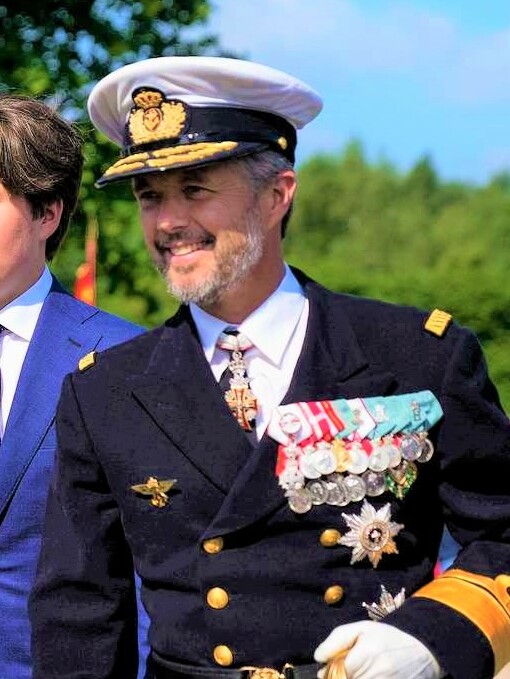
สมเด็จพระราชาธิบดีเฟรเดอริกที่ 10 แห่งเดนมาร์ก

infobox royalty
| name = สมเด็จพระราชาธิบดีเฟรเดอริกที่ 10
| title = เคานต์แห่งมงเปอซา
| image = Frederik, Crown Prince of Denmark in 2021.jpg
| succession = รายพระนามพระมหากษัตริย์เดนมาร์ก|พระมหากษัตริย์แห่งเดนมาร์กกรีนแลนด์ และหมู่เกาะแฟโร
| reign = 14 มกราคม ค.ศ. 2024 – ปัจจุบัน
()
| predecessor = สมเด็จพระราชินีนาถมาร์เกรเธอที่ 2 แห่งเดนมาร์ก|มาร์เกรเธอที่ 2
| pre-type = รายพระนามพระมหากษัตริย์เดนมาร์ก|ก่อนหน้า
| successor = เจ้าชายคริสเตียน มกุฎราชกุมารแห่งเดนมาร์ก|เจ้าชายคริสเตียน มกุฎราชกุมาร
| suc-type = รายพระนามรัชทายาทเดนมาร์ก|รัชทายาท
| regent = list collapsed|title="ดูรายชื่อ"|1=
| full name = เฟรเดอริก อันเดร เฮนริก คริสเตียน
| birth_place = โคเปนเฮเกน ประเทศเดนมาร์ก
| father = เจ้าชายเฮนริกแห่งเดนมาร์ก พระราชสวามี|เจ้าชายเฮนริก พระราชสวามี
| mother = สมเด็จพระราชินีนาถมาร์เกรเธอที่ 2 แห่งเดนมาร์ก|สมเด็จพระราชินีนาถมาร์เกรเธอที่ 2
| spouse = สมเด็จพระราชินีแมรีแห่งเดนมาร์ก
| issue = * เจ้าชายคริสเตียน มกุฎราชกุมารแห่งเดนมาร์ก
* เจ้าหญิงอิซาเบลลาแห่งเดนมาร์ก|เจ้าหญิงอิซาเบลลา
* เจ้าชายวินเซนต์แห่งเดนมาร์ก|เจ้าชายวินเซนต์
* เจ้าหญิงโจเซฟินแห่งเดนมาร์ก|เจ้าหญิงโจเซฟีน
| dynasty = * ราชวงศ์ชเลสวิช-ฮ็อลชไตน์-เซอเนอร์ปอร์-กลึคส์บวร์ค|กลึคส์บวร์ค
* ราชวงศ์ลาบอร์ด เดอ มงเปอซา|ลาบอร์ด เดอ มงเปอซา
| signature = Signaturr of Frederik X.svg
| birth_style = พระราชสมภพ

สมเด็จพระราชาธิบดีเฟรเดอริกที่ 10 แห่งเดนมาร์ก ในหลวง มีพระราชสาส์น ‘สมเด็จพระราชาธิบดีเฟรเดอริก ที่ 10’ แห่งเดนมาร์ก ในโอกาสที่เสด็จขึ้นครองราชย์ ( ; 26 พฤษภาคม พ.ศ. 2511) เป็นพระมหากษัตริย์แห่งเดนมาร์ก พระองค์ปัจจุบัน ทรงเป็นพระราชโอรสพระองค์ใหญ่ใน สมเด็จพระราชินีนาถมาร์เกรเธอที่ 2 แห่งเดนมาร์ก และ เจ้าชายเฮนริกแห่งเดนมาร์ก พระราชสวามี มีพระอนุชา 1 พระองค์ คือ เจ้าชายโจอาคิมแห่งเดนมาร์ก
พระองค์ทรงขึ้นครองราชสมบัติเป็นพระมหากษัตริย์เดนมาร์ก หลังการสละราชสมบัติของสมเด็จพระราชินีนาถมาร์เกรเธอที่ 2 แห่งเดนมาร์ก|การสละราชสมบัติของสมเด็จพระบรมราชชนนีเมื่อวันที่ 14 มกราคม พ.ศ. 2567 โดยคติพจน์ประจำรัชกาลของพระองค์คือ
== พระราชประวัติ ==
ไฟล์:En dronning med farverig stil.jpg|147px|thumb|left|พระองค์และพระราชมารดาสมเด็จพระราชินีนาถมาร์เกรเธอที่ 2 แห่งเดนมาร์ก
พระราชบิดามารดาอุปถัมภ์ของพระองค์ได้แก่ เจ้าชายจอร์จ วัลเดมาร์แห่งเดนมาร์ก บารอนแม็กซิมิลเลียนแห่งวัทเทอร์วิลล์-เบร็คเฮล์ม, เคานต์อีเทนเนแห่งลาบอร์ด เดอ มงเปอซา, สมเด็จพระราชินีอันเนอ-มารีแห่งกรีซ, แกรนด์ดัชเชสโจเซฟีน-ชาร์ล็อตแห่งลักเซมเบิร์ก และนางบริจิตตา จูเอล เฮลลิงโซ ในวันที่ 14 มกราคม พ.ศ. 2515 พระองค์ได้รับการสถาปนาเป็น มกุฎราชกุมารแห่งเดนมาร์ก ประกาศสำนักนายกรัฐมนตรี เรื่องพระราชทานเครื่องราชอิสริยาภรณ์แก่พระราชวงศ์เดนมาร์ก . ราชกิจจานุเบกษา เล่ม ๑๑๘ ตอนที่ ๒ ข. 8 กุมภาพันธ์ 2544. โดยพระราชมารดาคือสมเด็จพระราชินีนาถมาร์เกรเธที่ 2 แห่งเดนมาร์ก
พระองค์ทรงเข้าศึกษาที่โรงเรียนระดับประถมศึกษาที่เครปสโครวระหว่างปี พ.ศ. 2517 - พ.ศ. 2524 ต่อมาในปี พ.ศ. 2517 – พ.ศ. 2519 ทรงเป็นนักเรียนประจำพระราชวังอามาเลียนเบิร์กและช่วงชั้นที่ 3 ที่เครปสโครว ในระหว่างปี พ.ศ. 2525 - พ.ศ. 2526 มกุฎราชกุมารทรงเป็นนักเรียนประจำที่ "École des Roches" ในนอร์ม็องดี ประเทศฝรั่งเศส ในปี พ.ศ. 2529 ทรงเข้าศึกษาโรงเรียนมัธยมปลายโอเรการ์ด จิมเนเซียม
พระองค์ทรงเข้าศึกษาที่มหาวิทยาลัยฮาร์วาร์ดตั้งแต่ พ.ศ. 2535 – พ.ศ. 2536 โดยทรงใช้พระนามว่า เฟรเดอริก เฮนริกเซน ทรงศึกษาด้านรัฐศาสตร์ จากนั้นในปี พ.ศ. 2537 ทรงเป็นผู้แทนของเดนมาร์กปฏิบัติงานในองค์การสหประชาชาติที่นครนิวยอร์ก ต่อมาทรงเข้าศึกษาระดับมหาบัณฑิตด้านรัฐศาสตร์ที่มหาวิทยาลัยออร์ฮูส โดยทรงทำวิทยานิพนธ์ในเรื่องการวิเคราะห์นโยบายต่างประเทศของรัฐบอลติกซึ่งพระองค์เคยเสด็จเยือนหลายครั้งในระหว่างทรงศึกษา หลังสำเร็จการศึกษาในเดือนกุมภาพันธ์ พ.ศ. 2538 มกุฎราชกุมารทรงได้ตำแหน่งเลขาธิการประจำสถานเอกอัครราชทูตเดนมาร์กที่กรุงปารีสตั้งแต่ ตุลาคม พ.ศ. 2541 ถึงตุลาคม พ.ศ. 2542
พระองค์ทรงสำเร็จการฝึกหลักสูตรของหน่วยมนุษย์กบแห่งเดนมาร์ก (เทียบเท่ากับหลักสูตรนักทำลายใต้น้ำจู่โจม หรือซีล) ซึ่งมีระยะเวลาการฝึกประมาณ 9 เดือน และทรงเข้าประจำการเป็นทหารเรือในหน่วยดังกล่าวเมื่อปี พ.ศ. 2537 ในระหว่างการฝึก ทรงได้รับฉายามนุษย์กบว่า ""พินโก""
ในระหว่างปี พ.ศ. 2544 – พ.ศ. 2545 พระองค์ได้รับการฝึกเป็นผู้นำ ณ สถาบันป้องกันประเทศแห่งเดนมาร์ก และในปีต่อมาทรงเป็นหนึ่งในคณะทหารของการบัญชาการการป้องกันราชอาณาจักรเดนมาร์ก นอกจากนี้ยังทรงเป็นองค์ปาฐกถาระดับอาวุโสขององค์การแผนยุทธศาสตร์ในสถาบันดังกล่าวอีกด้วย
ในเดือนกุมภาพันธ์ พ.ศ. 2544 พระองค์เมื่อครั้งดำรงพระอิสริยยศมกุฎราชกุมาร ได้ตามเสด็จพระชนนีและพระชนกเยือนประเทศไทยอย่างเป็นทางการ ในฐานะพระราชอาคันตุกะของพระบาทสมเด็จพระมหาภูมิพลอดุลยเดชมหาราช บรมนาถบพิตร และสมเด็จพระนางเจ้าสิริกิติ์ พระบรมราชินีนาถ พระบรมราชชนนีพันปีหลวง
== ชีวิตส่วนพระองค์ ==
ในรัฐสภาเดนมาร์ก วันที่ 8 ตุลาคม พ.ศ. 2546 สมเด็จพระราชินีนาถมาร์เกเธทรงมีพระบรมราชานุญาตการอภิเษกสมรสของมกุฎราชกุมารเฟรเดริคกับ เจ้าหญิงแมรี มกุฎราชกุมารีแห่งเดนมาร์ก|นางสาวแมรี เอลิซาเบธ โดนัลด์สัน นักปรึกษาการตลาดชาวออสเตรเลีย ที่มกุฎราชกุมารทรงพบกับเธอครั้งแรกในโอลิมปิกฤดูร้อน 2000|งานโอลิมปิกฤดูร้อน 2000 ที่ซิดนีย์ ประเทศออสเตรเลีย การอภิเษกสมรสจัดขึ้นในวันที่ 14 พฤษภาคม พ.ศ. 2547 ณ มหาวิหารโคเปนเฮเกน โคเปนเฮเกน ประเทศเดนมาร์ก
ในวันที่ 25 เมษายน พ.ศ. 2548 สำนักพระราชวังเดนมาร์กได้ประกาศว่า มกุฎราชกุมารีแมรีทรงพระครรภ์ และทั้งสองพระองค์มีพระบุตรองค์แรกในวันที่ 15 ตุลาคม พ.ศ. 2548 โดยเป็นเป็นพระโอรส ตามธรรมเนียมของเดนมาร์กกษัตริย์ได้ประทานพระนามว่า เฟรเดริค หรือคริสเตียน พระโอรสได้รับการเป็นเจ้าฟ้าชายคริสเตียนแห่งเดนมาร์ก|เจ้าฟ้าชายคริสเตียน วัลเดมาร์ อองรี จอห์น เมื่อวันที่ 21 มกราคม พ.ศ. 2549
ในวันที่ 26 ตุลาคม พ.ศ. 2549 สำนักพระราชวังได้ประกาศอีกว่ามกุฎราชกุมารีทรงพระครรภ์และเป็นพระบุตรองค์ที่สอง ในวันที่ 21 เมษายน พ.ศ. 2550 ทรงให้กำเนิดพระธิดาที่โรงพยาบาลมหาวิทยาลัยโคเปนเฮเกน ซึ่งเป็นเจ้าหญิงพระองค์แรกนับตั้งแต่ พ.ศ. 2489 พระธิดาทรงได้พระนามว่า เจ้าหญิงอิซาเบลลาแห่งเดนมาร์ก|เจ้าหญิงอิซาเบลลา เฮนเรียตตา อิงกริด มาร์เกรเธ เมื่อวันที่ 1 กรกฎาคม พ.ศ. 2550
== รัชกาล ==
มกุฎราชกุมารเฟรเดอริก เสด็จขึ้นครองราชสมบัติเป็นสมเด็จพระราชาธิบดีแห่งเดนมาร์ก ภายหลังการสละราชสมบัติของสมเด็จพระราชินีนาถมาร์เกรเธอที่ 2 แห่งเดนมาร์ก|การสละราชสมบัติของสมเด็จพระบรมราชชนนี เมื่อวันที่ 14 มกราคม พ.ศ. 2567 ทั้งนี้ เมตเต เฟรเดอริกเซน นายกรัฐมนตรีเดนมาร์ก เป็นผู้ประกาศการสืบราชสมบัติที่สีหบัญชรพระราชวังคริสเตียนบอร์ก หลังจากนั้น พระองค์ได้พระราชทานพระราชดำรัสและคติพจน์ประจำรัชกาลว่า โดยนับเป็นครั้งแรกตั้งแต่รัชสมัยพระเจ้าเฟรเดอริกที่ 7 แห่งเดนมาร์ก|พระเจ้าเฟรเดอริกที่ 7 ที่คติพจน์ดังกล่าวไม่มีคำว่า "พระเจ้า"
ในวันที่ 31 มกราคม ปีเดียวกัน สมเด็จพระราชาธิบดีได้เสด็จพระราชดำเนินเยือนประเทศโปแลนด์|โปแลนด์ นับเป็นการเสด็จพระราชดำเนินเยือนต่างประเทศครั้งแรกในรัชสมัยของพระองค์ หลังจากนั้นในเดือนพฤษภาคมและมิถุนายน พระองค์จะเสด็จพระราชดำเนินพร้อมด้วยสมเด็จพระราชินีแมรีเยือนประเทศสวีเดน|สวีเดน, ประเทศนอร์เวย์|นอร์เวย์ รวมถึงอาณานิคมของเดนมาร์ก อันได้แก่ หมู่เกาะแฟโร และกรีนแลนด์
== พระเกียรติยศ ==
|พระนาม = สมเด็จพระราชาธิบดีเฟรเดอริกที่ 10
|ตราพระยศ = Royal coat of arms of Denmark.svg
|ธงพระยศ = Royal Standard of Denmark.svg
|ตราประจำพระองค์ = Royal Monogram of Prince Frederik of Denmark.svg
|การเรียกขาน = Hans Majestæt '
|การแทนตน = "ข้าพระพุทธเจ้า"
|การขานรับ = Deres Majestæt'
|ลำดับโปเจียม = 1
=== พระราชอิสริยยศ ===
* 26 พฤษภาคม 1968 – 14 มกราคม 1972: เจ้าชายเฟรเดอริกแห่งเดนมาร์ก
* 14 มกราคม 1972 – 29 เมษายน 2008: เจ้าชายเฟรเดอริก มกุฎราชกุมารแห่งเดนมาร์ก
* 29 เมษายน 2008 – 14 มกราคม 2024: เจ้าชายเฟรเดอริก มกุฎราชกุมารแห่งเดนมาร์ก, เคานต์แห่งมงเปอซา
* 14 มกราคม 2024 – ปัจจุบัน: สมเด็จพระราชาธิบดีแห่งเดนมาร์ก, เคานต์แห่งมงเปอซา
=== เครื่องราชอิสริยาภรณ์ ===
==== เครื่องราชอิสริยาภรณ์เดนมาร์ก ====
* ไฟล์:Order of the Elephant Ribbon bar.svg|80x80px ประธานแห่ง เครื่องราชอิสริยาภรณ์ช้าง|เครื่องราชอิสริยาภรณ์ไอยรา (พ.ศ. 2567 - ปัจจุบัน)
**อัศวินแห่ง เครื่องราชอิสริยาภรณ์ช้าง|เครื่องราชอิสริยาภรณ์ไอยรา (พ.ศ. 2515 - พ.ศ. 2567)
* ไฟล์:Order of the Dannebrog S.K.svg|80x80px ประธานแห่ง เครื่องราชอิสริยาภรณ์แดนเนอโบร (พ.ศ. 2567 - ปัจจุบัน)
**สมาชิกชั้นมหาปรมาภรณ์แห่ง เครื่องราชอิสริยาภรณ์แดนเนอโบร (พ.ศ. 2547 - พ.ศ. 2567)
==== เครื่องราชอิสริยาภราณ์ต่างประเทศ ====
* ไฟล์:Order of Chula Chom Klao - 1st Class (Thailand) ribbon.svg|80px เครื่องราชอิสริยาภรณ์จุลจอมเกล้า ชั้นที่ 1 ปฐมจุลจอมเกล้า (ป.จ.) (ฝ่ายหน้า) ราชกิจจานุเบกษา, ประกาศสำนักนายกรัฐมนตรี เรื่อง พระราชทานเครื่องราชอิสริยาภรณ์แด่สมเด็จพระราชินีนาถมาร์เกรเธอที่ ๒ แห่งเดนมาร์ก เจ้าชายเฮนริก แห่งเดนมาร์ก พระราชสวามี และเจ้าชายเฟรเดอริก มกุฎราชกุมารแห่งเดนมาร์ก , เล่ม 118, ตอน 2 ข, 8 กุมภาพันธ์ พ.ศ. 2544, หน้า 1
== อ้างอิง ==
== บรรณานุกรม ==
* Andersen, Jens: "Under bjælken: Et portræt af Kronprins Frederik." København: Gyldendal, 2017. .
== แหล่งข้อมูลอื่น ==
* เว็บไซต์อย่างเป็นทางการของราชวงศ์เดนมาร์ก
* ราชวงศ์เดนมาร์ก
<!--
-->
หมวดหมู่:บุคคลจากโคเปนเฮเกน
หมวดหมู่:พระมหากษัตริย์เดนมาร์ก
หมวดหมู่:มกุฎราชกุมารแห่งเดนมาร์ก
หมวดหมู่:เจ้าชายเดนมาร์ก
หมวดหมู่:ผู้ได้รับเครื่องราชอิสริยาภรณ์ ป.จ. (ฝ่ายหน้า)
หมวดหมู่:สมาชิกคณะกรรมการโอลิมปิกสากล
หมวดหมู่:ชาวเดนมาร์กเชื้อสายสหราชอาณาจักร
หมวดหมู่:ศิษย์เก่าจากมหาวิทยาลัยฮาร์วาร์ด
หมวดหมู่:พระราชโอรส